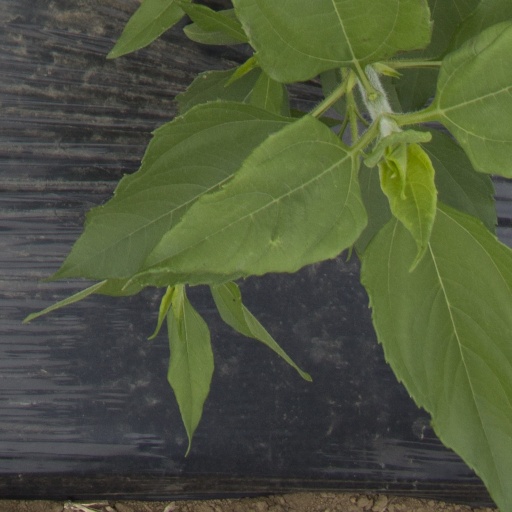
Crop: Jerusalem artichoke